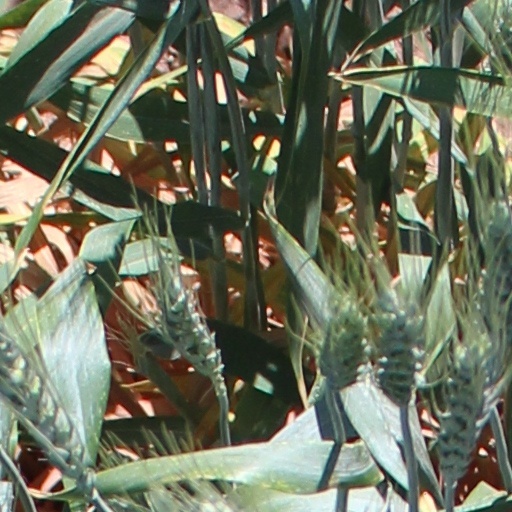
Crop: wheat